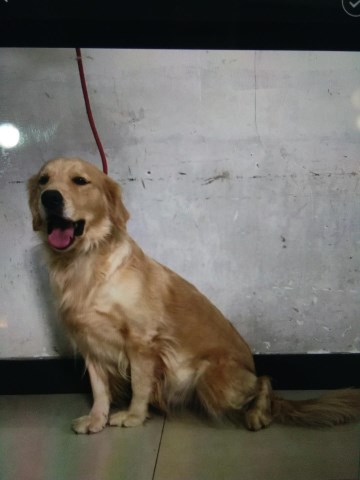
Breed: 5355-n000126-golden_retriever